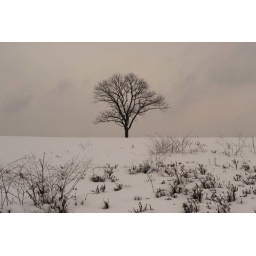
I wish the sky had more drama, but I thought this tree by itself was neat.